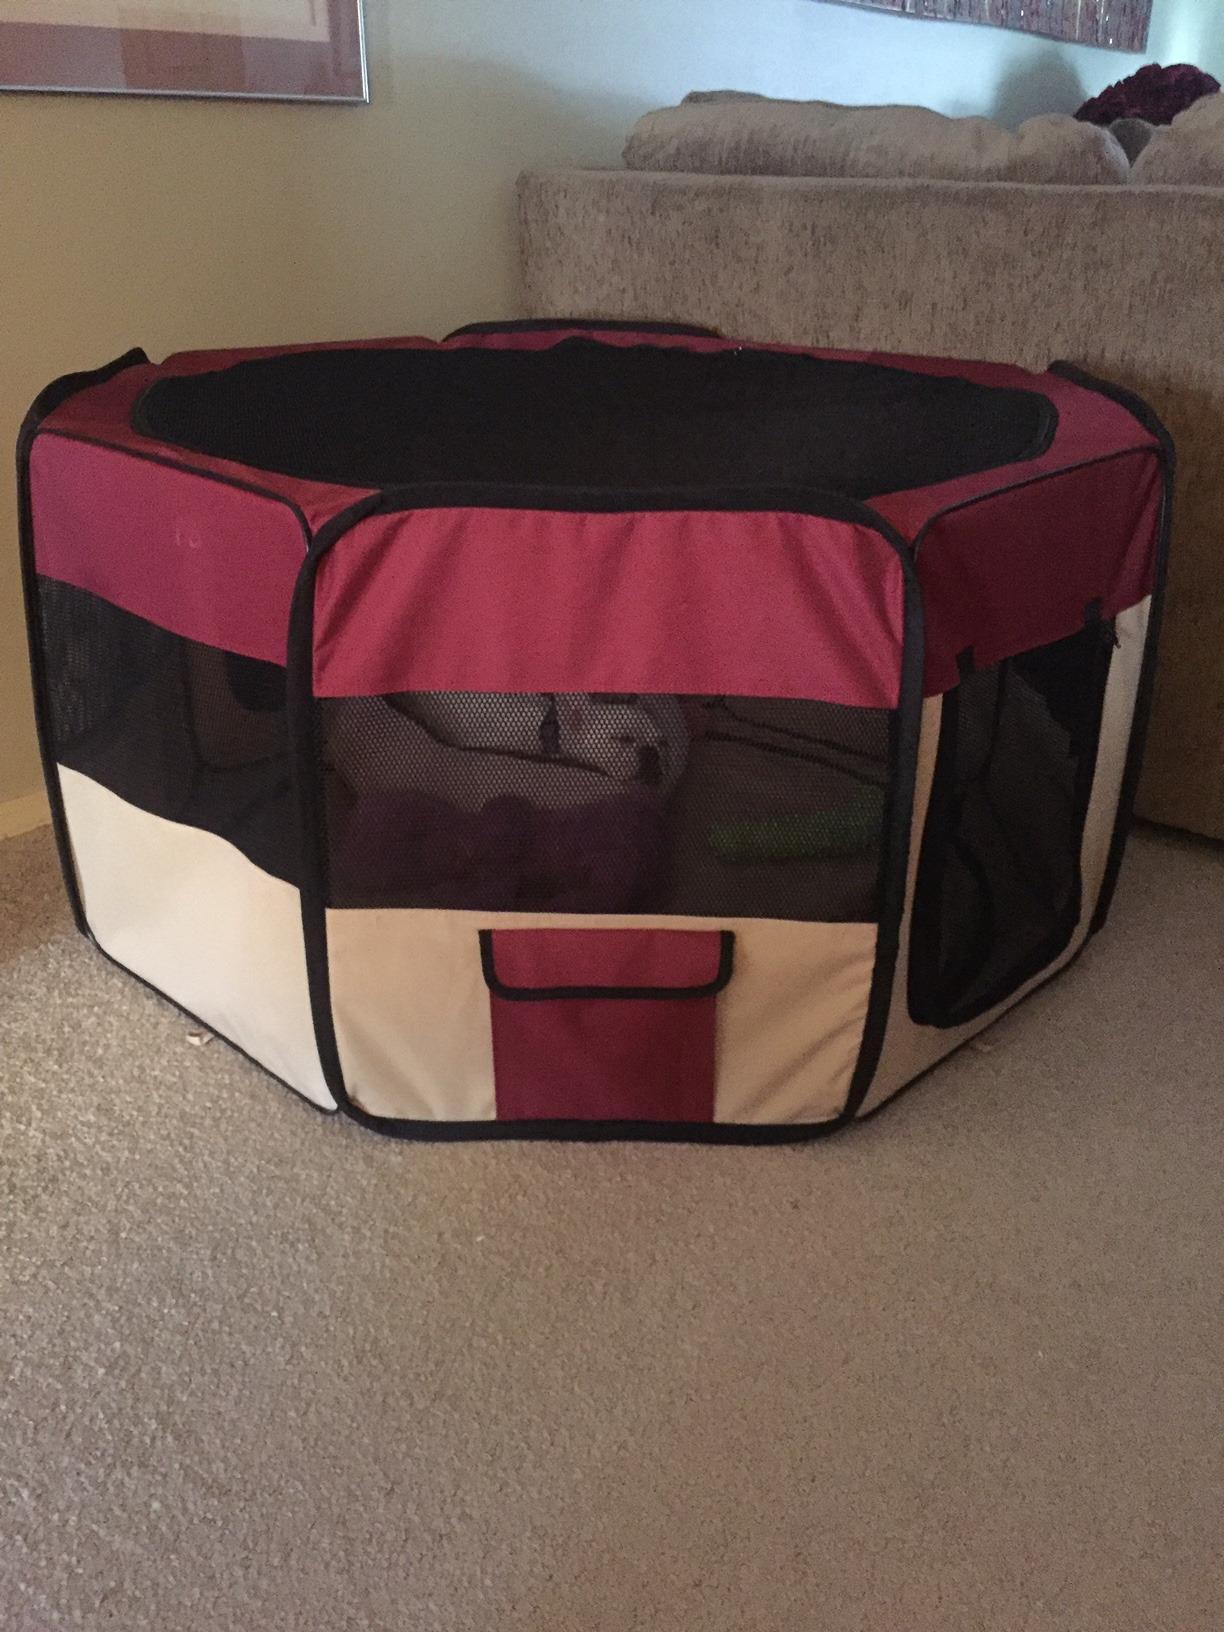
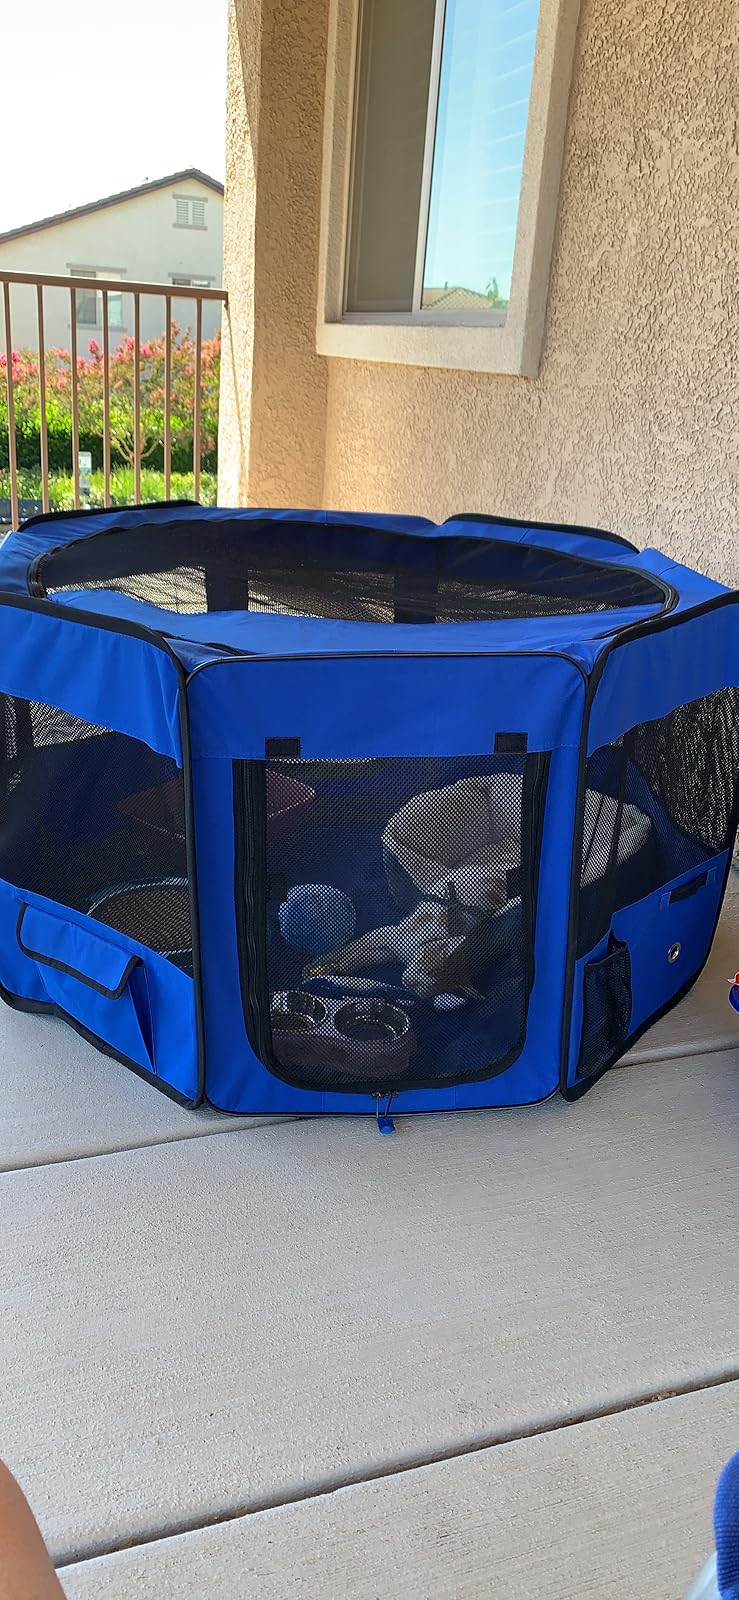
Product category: items_kennel
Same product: no